International Alliance of Women

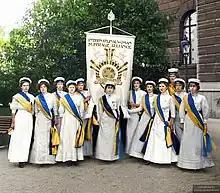
Colorized picture of Women from the Swedish National Association for Women's Suffrage (LKPR) (with student caps) in front of IWSA's (now IAW's) banner at the suffrage conference in Stockholm in 1911. Gold and white were the primary colors of the mainstream or liberal international women's suffrage movement, and had been used by American liberal suffragists since 1867

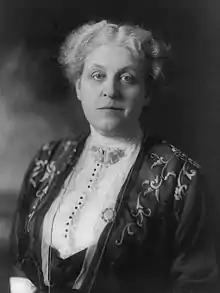
IAW's first President Carrie Chapman Catt

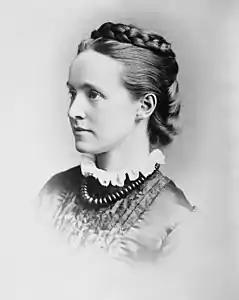
Co-founder and Vice President, Dame Millicent Fawcett

The International Alliance of Women, formerly the International Woman Suffrage Alliance, is historically the most important international organization within the bourgeois-liberal women's rights movement. The decision for the establishment of the organization was taken in Washington in 1902 by suffragists frustrated at the reluctance of the International Council of Women to support women's suffrage. As such the Alliance was a more progressive organization that emphasized legal and political equality between women and men from the onset. The Alliance was formally constituted during the Second conference in Berlin in 1904 as the International Woman Suffrage Alliance (IWSA), and was headquartered in London for much of its history. Its founders included Carrie Chapman Catt, Millicent Fawcett, Helene Lange, Susan B. Anthony, Anita Augspurg, Rachel Foster Avery, and Käthe Schirmacher.